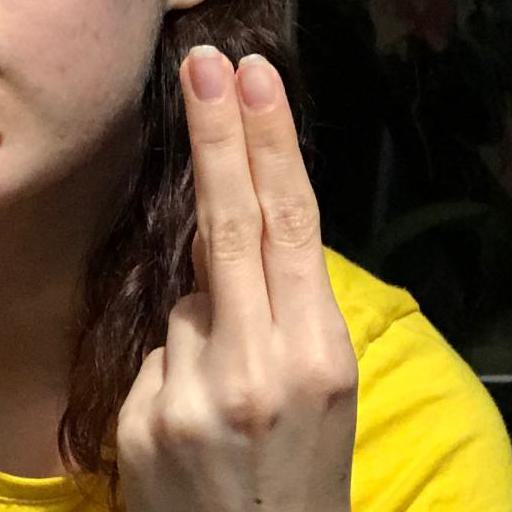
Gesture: two_up_inverted